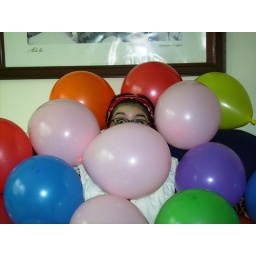
The birthday girl peers from within the balloon wall